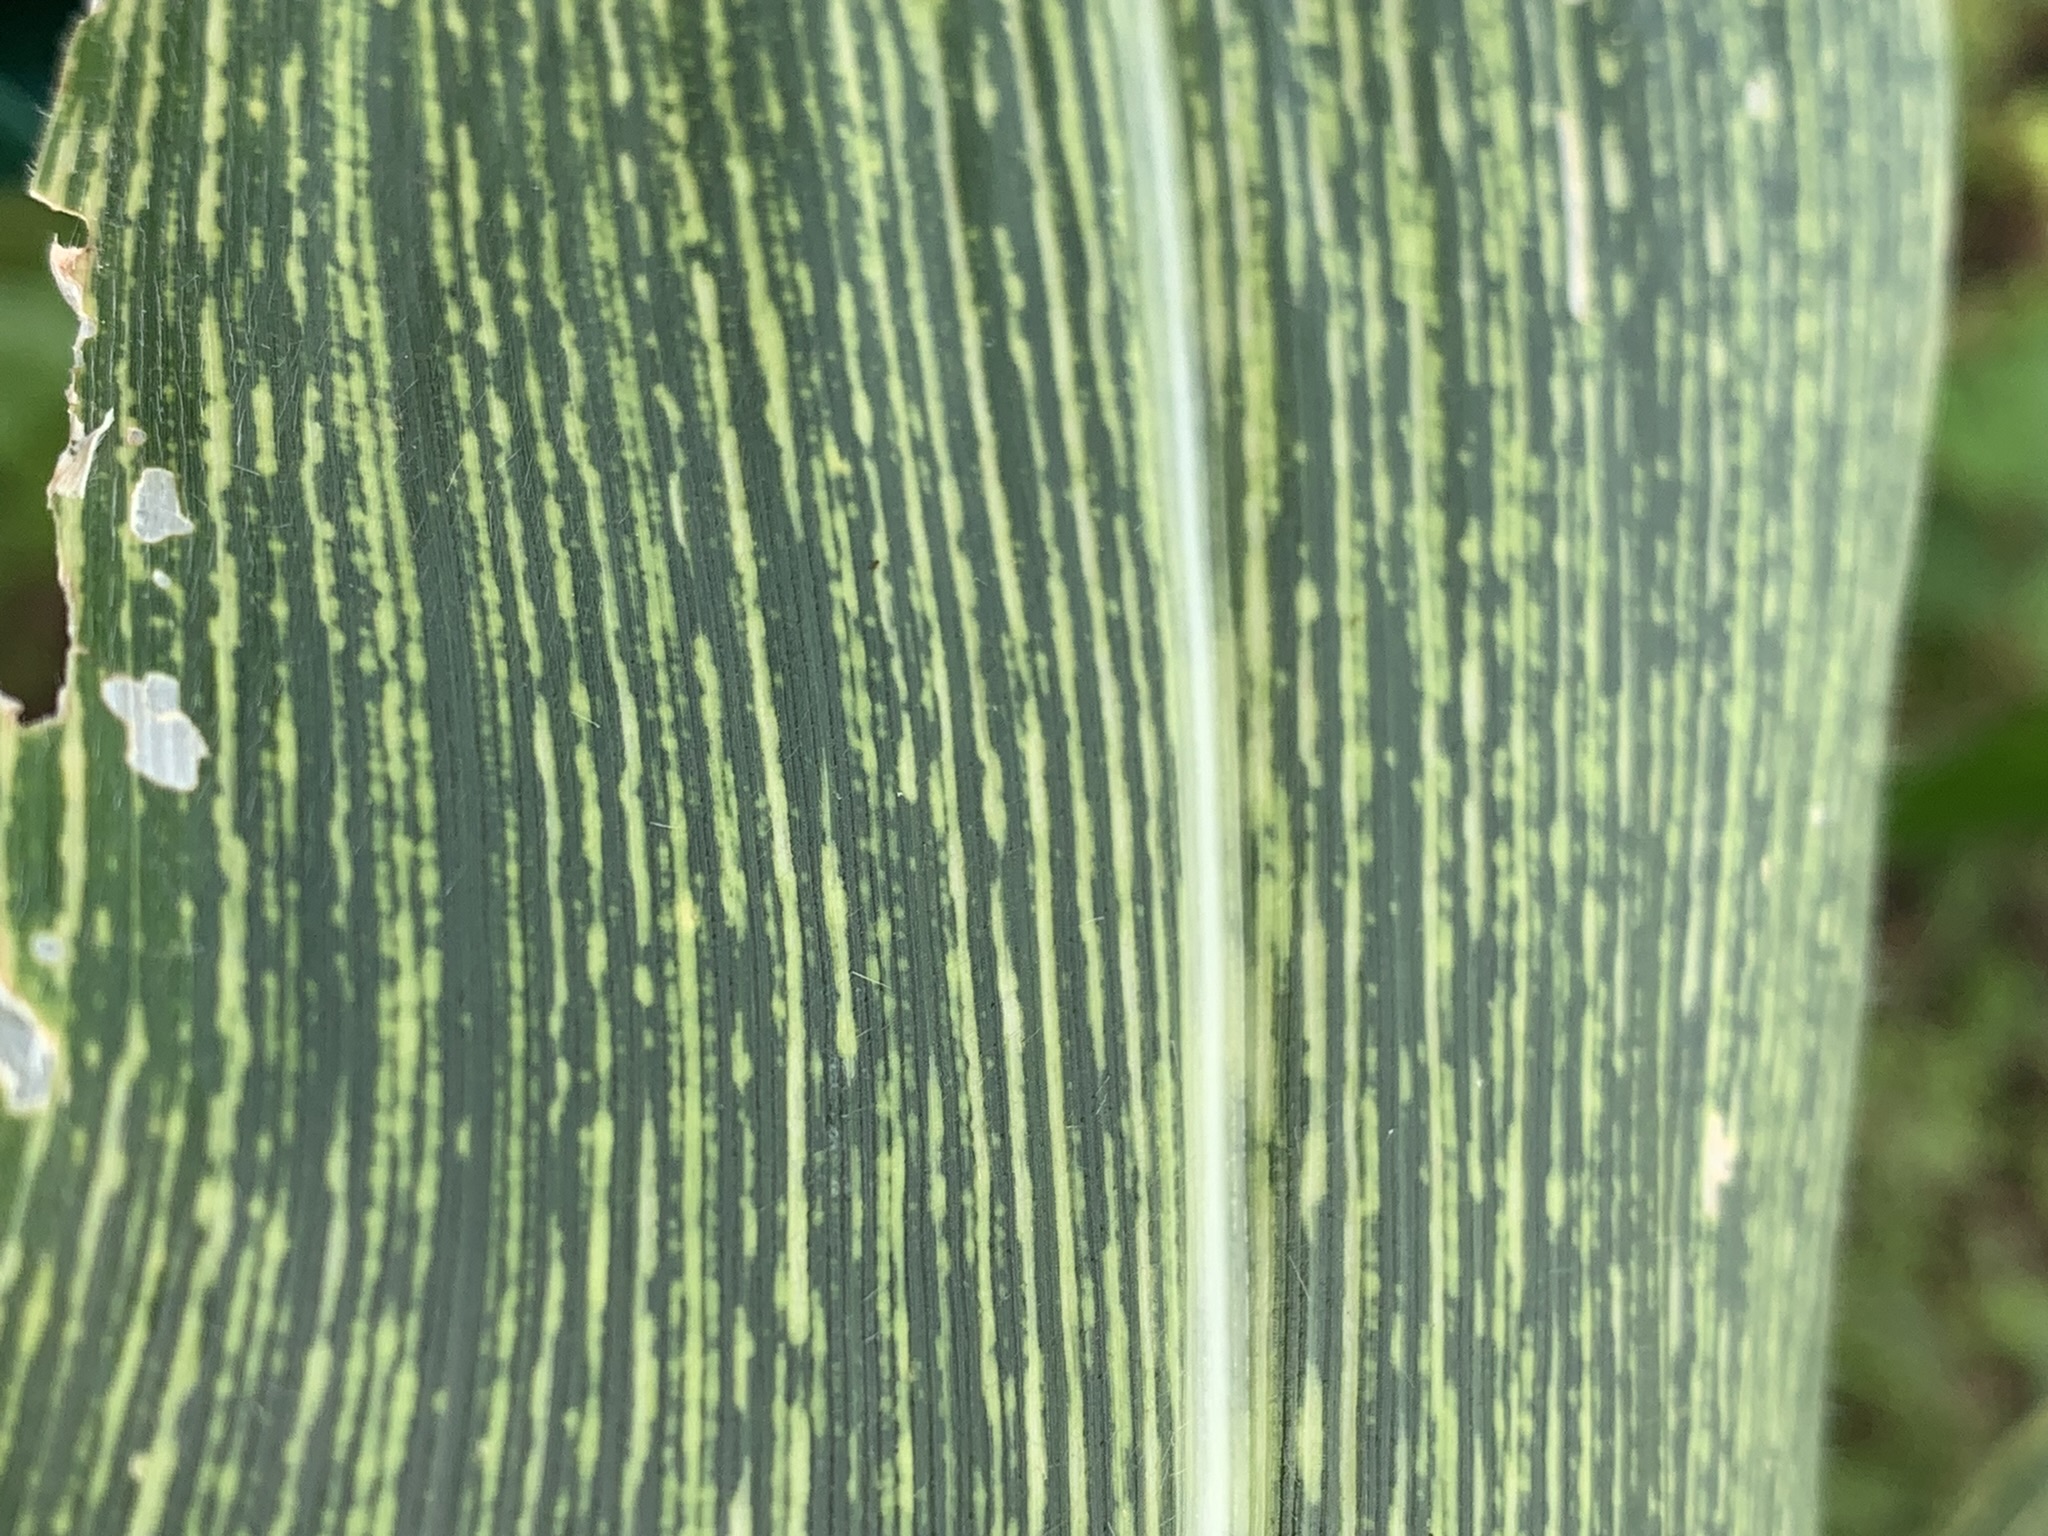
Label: MSV